A Series of Unfortunate Events (TV series)

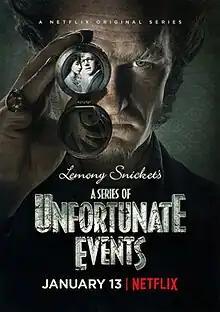
Season 1 promotional poster

A Series of Unfortunate Events is an American black comedy drama television series based on the book series of the same name by Lemony Snicket (the pen name of American author Daniel Handler) for Netflix. It stars Neil Patrick Harris, Patrick Warburton, Malina Weissman, Louis Hynes, K. Todd Freeman, and Presley Smith. Dylan Kingwell, Avi Lake, Sara Rue and Lucy Punch join the cast in the second season.